John Wynne (bishop)

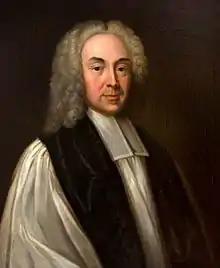
John Wynne

John Wynne (born between 1665 and 1667 – 15 July 1743) was Bishop of St Asaph (1715–1727) and of Bath and Wells (1727–1743), having previously been principal of Jesus College, Oxford (1712–1720).